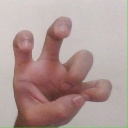
अक्षर: छ